Candelaria Rodríguez

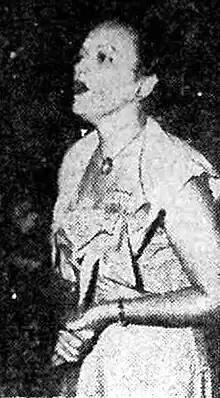
Candelaria Rodríguez at FDMC Second Congress, 1952

In 1950, Rodríguez and Edith García Buchaca organized the "Hands Off Korea" campaign, to protest the Cuban government's plans to send troops to fight in the Korean War. The following year, Rodríguez volunteered to join WIDF's fact-finding commission to North Korea. While the war was still continuing, WIDF sent twenty-one activists from Africa, the Americas, Asia, and Europe to the Korean peninsula to evaluate the effects of the conflict. They spent twelve days there in May 1951, evaluating the bombing raids carried out by the United States Air Force and war crimes committed by the United Nations Forces against civilians. The activists later wrote a report, "We Accuse", which was translated into Chinese, Korean, English, German, and Spanish. While traveling back from Korea, the delegation visited Moscow and other Eastern European capitals. Rodríguez spoke on the radio in Moscow on 27 June, denouncing Cuban plans to enter the war in support of the United States. When she returned to Cuba on 10 July, she was arrested and accused of trying to destabilize the Cuban government. A trial was set for 6 August, but she did not turn up. "Noticias de Hoy" ("Today's News"), a Cuban newspaper, reported on 6 October, that she had been relieved of the charges. Rodríguez went on to speak at over 50 meetings, made radio broadcasts, and participated in conferences throughout Cuba, distributing a pamphlet presenting her Korean observations in connection with the "Hands Off Korea" campaign. It proved successful in changing public opinion and preventing Cuban involvement in the war. Her defiant activism led to numerous detentions, another two-week jailing, and loss of her position at the National Bank of Cuba.